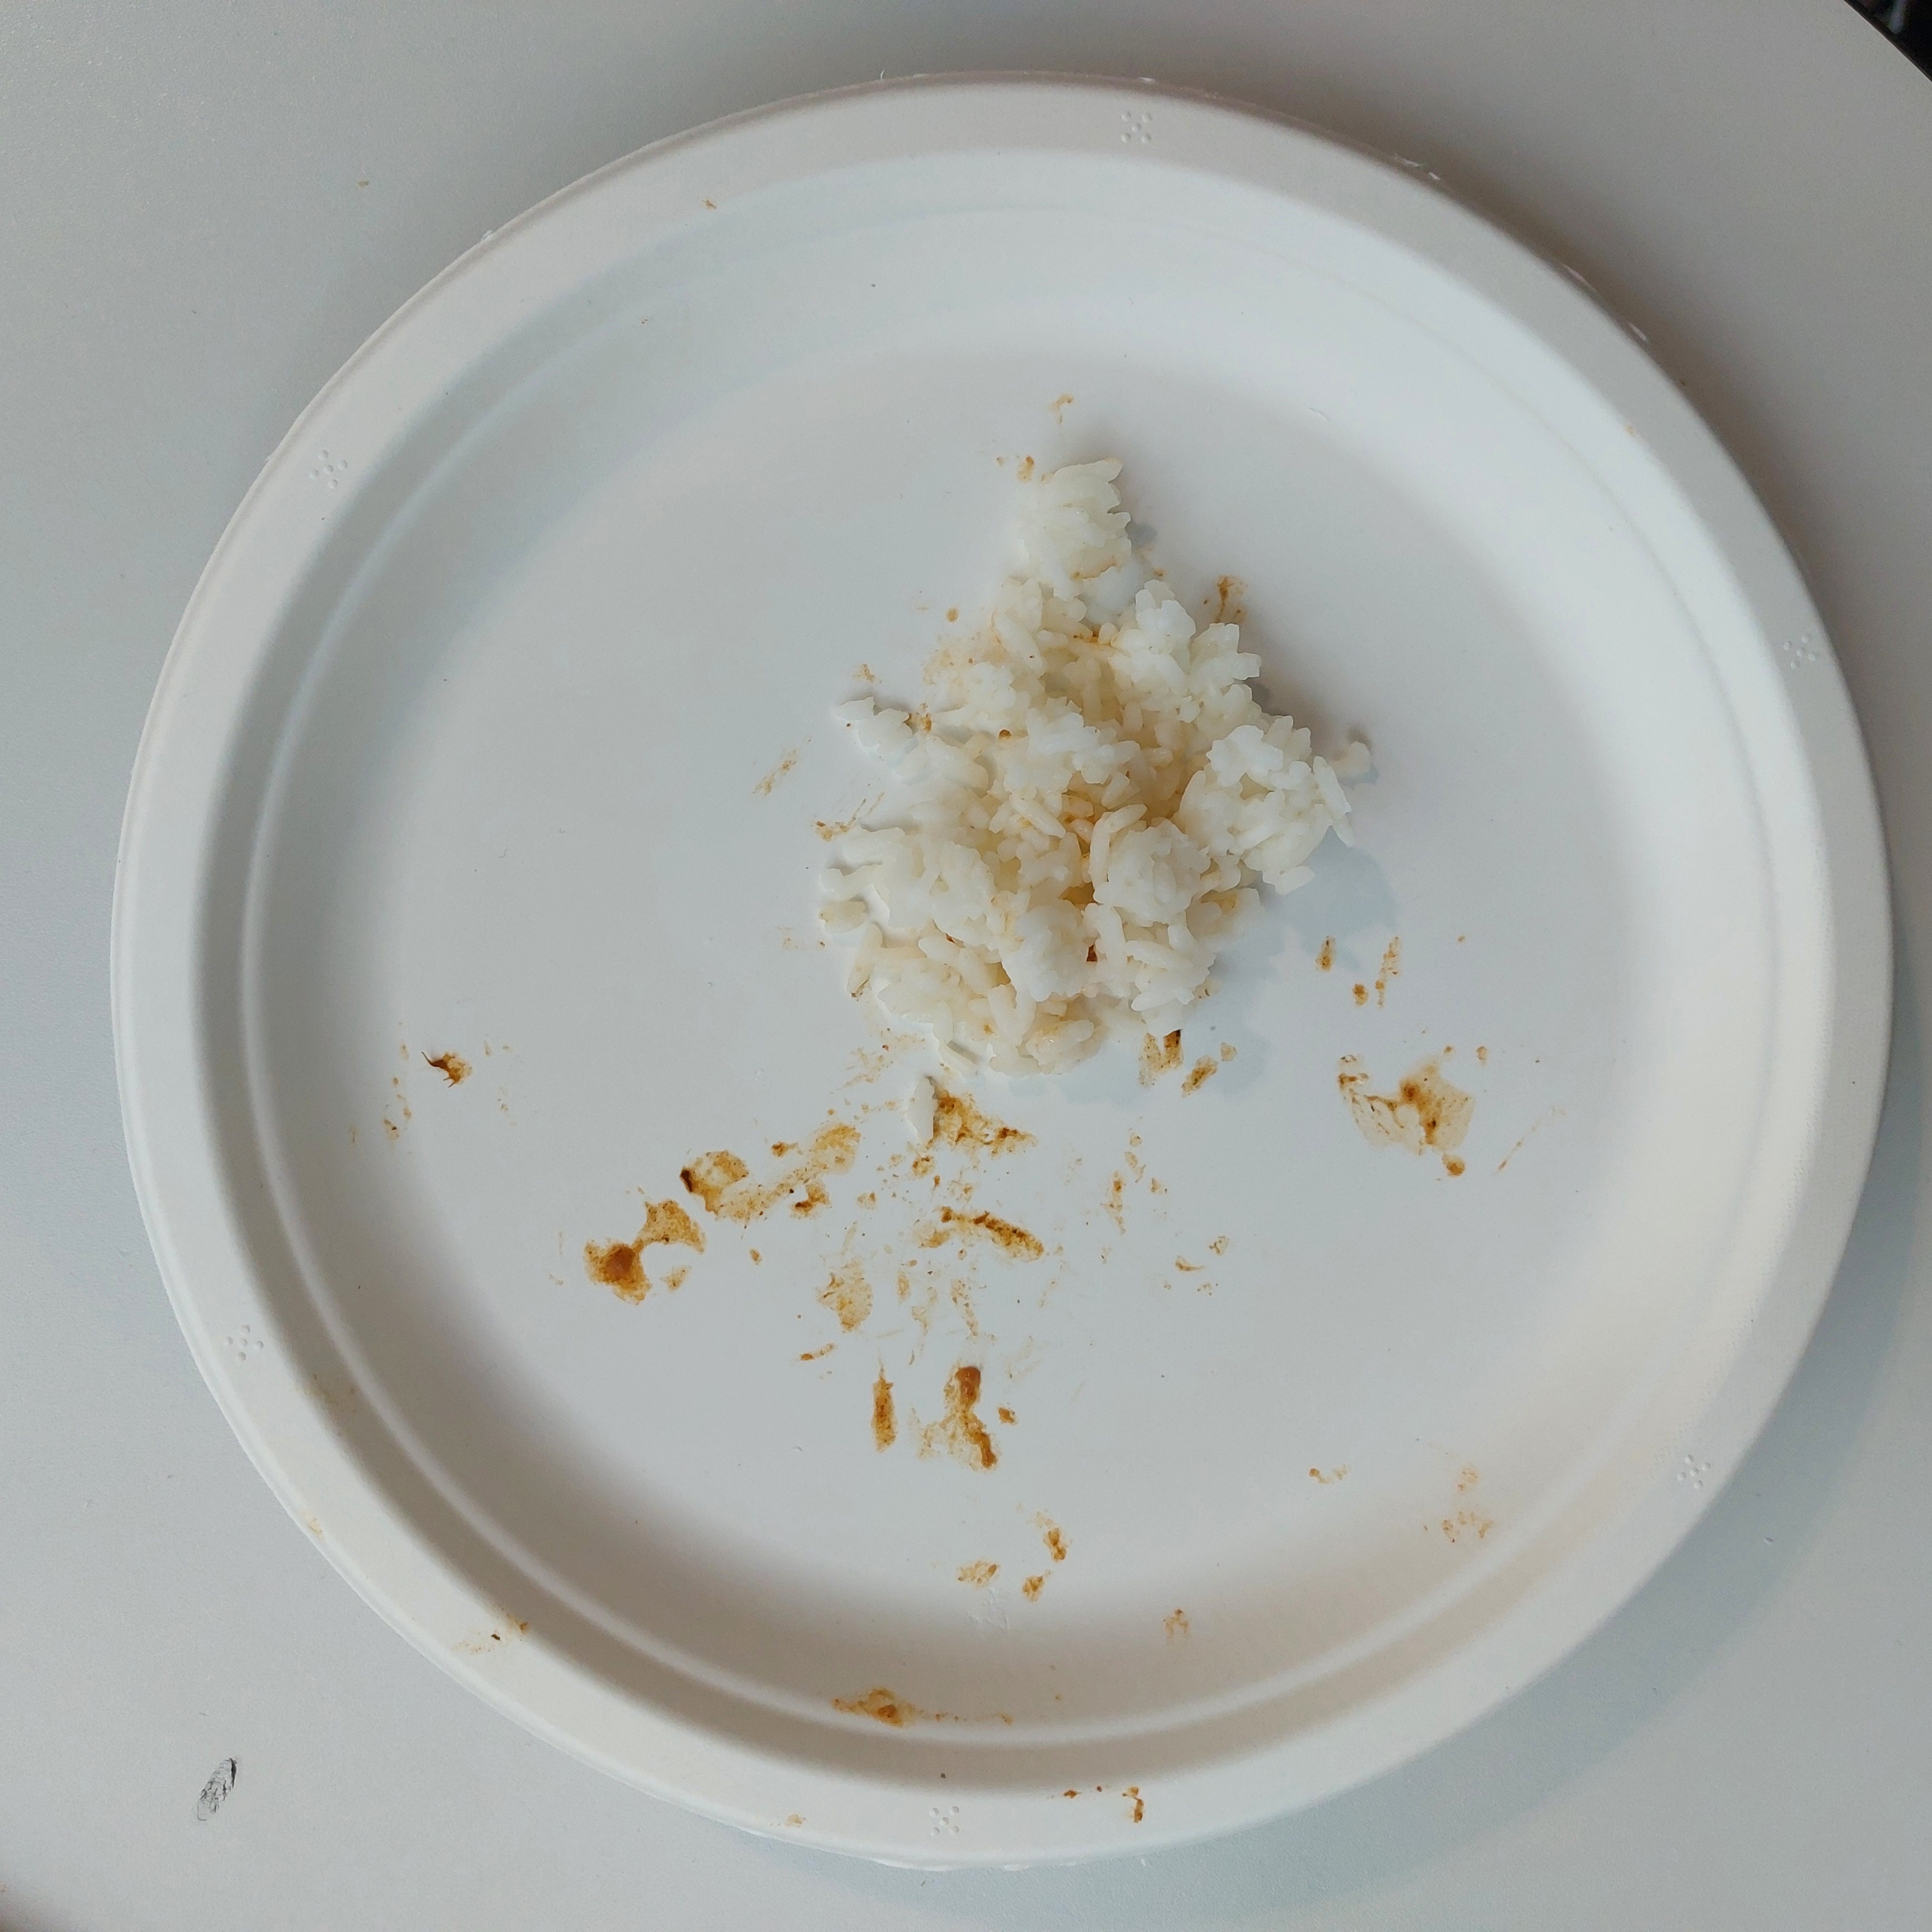
Ingredients: rice